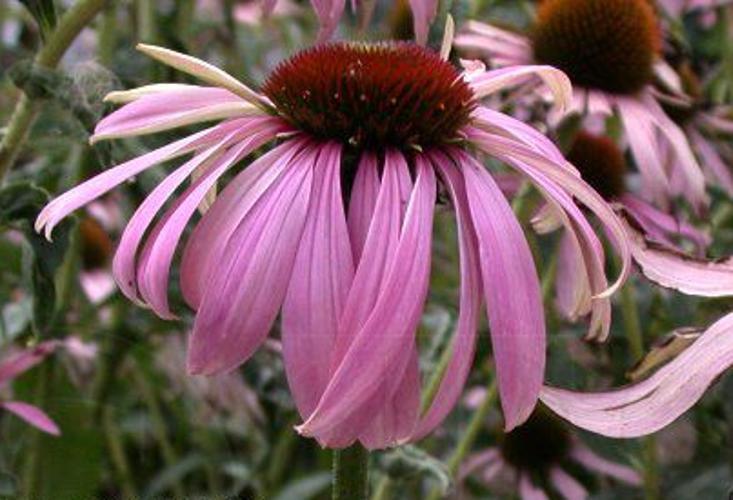
Label: purple coneflower